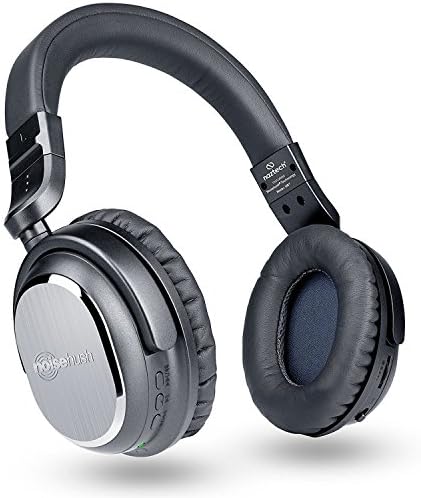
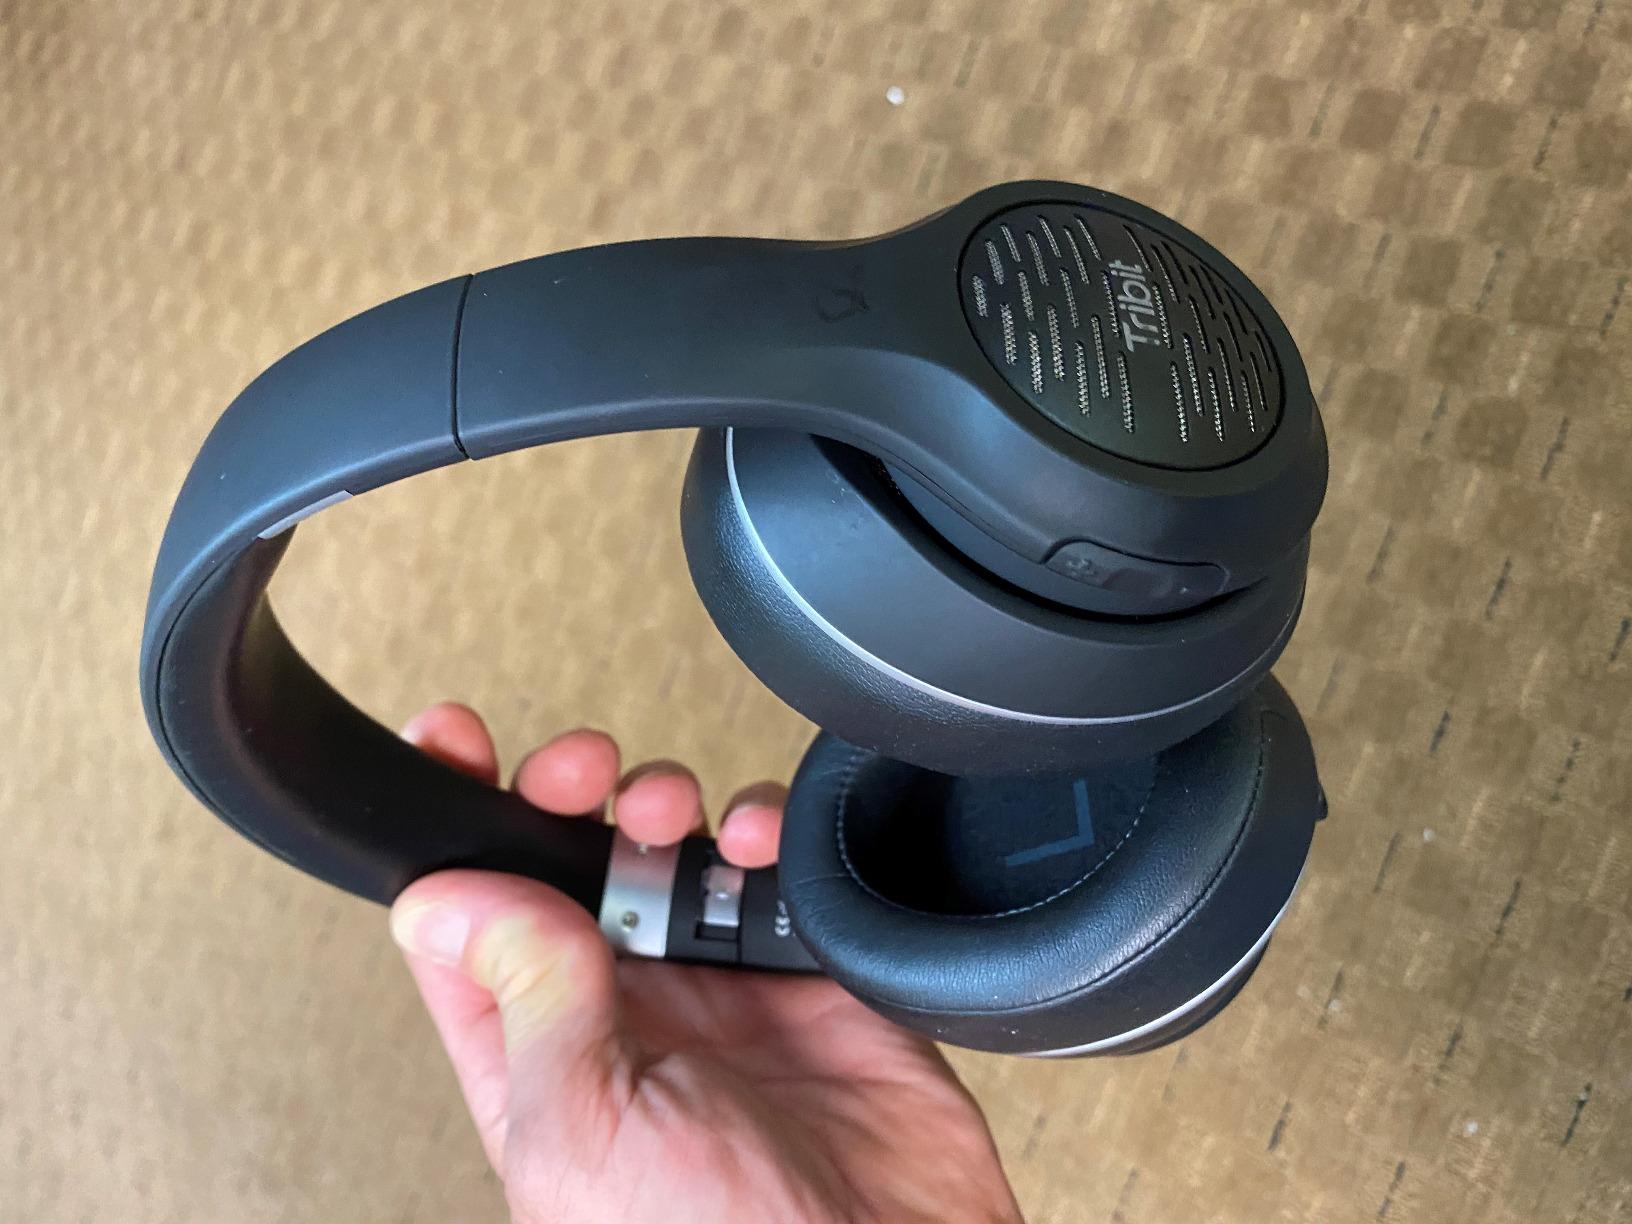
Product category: headphones
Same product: no